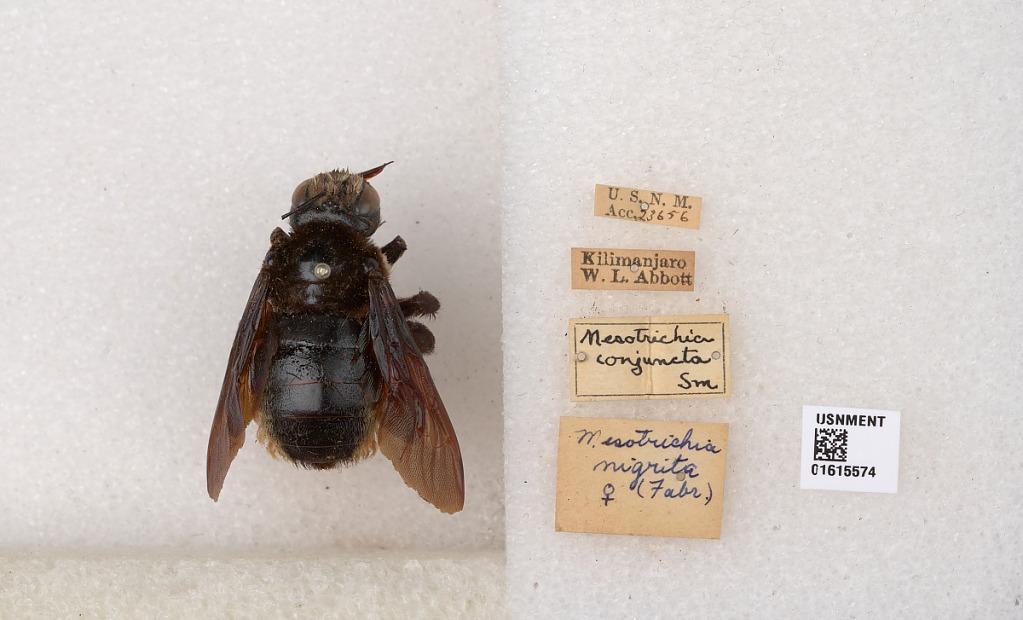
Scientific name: Xylocopa (Koptortosoma) nigrita (Fabricius)
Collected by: W. Abbott
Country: Tanzania
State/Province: Klimanjaro
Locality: Kilimanjaro